Todd Kluever

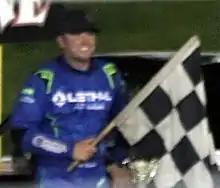
Kluever in 2019 after winning a Midwest Truck Series event

Todd Alan Kluever (born July 6, 1978) is an American former stock car racing driver. He raced in all of the top three NASCAR series in the 2000s.